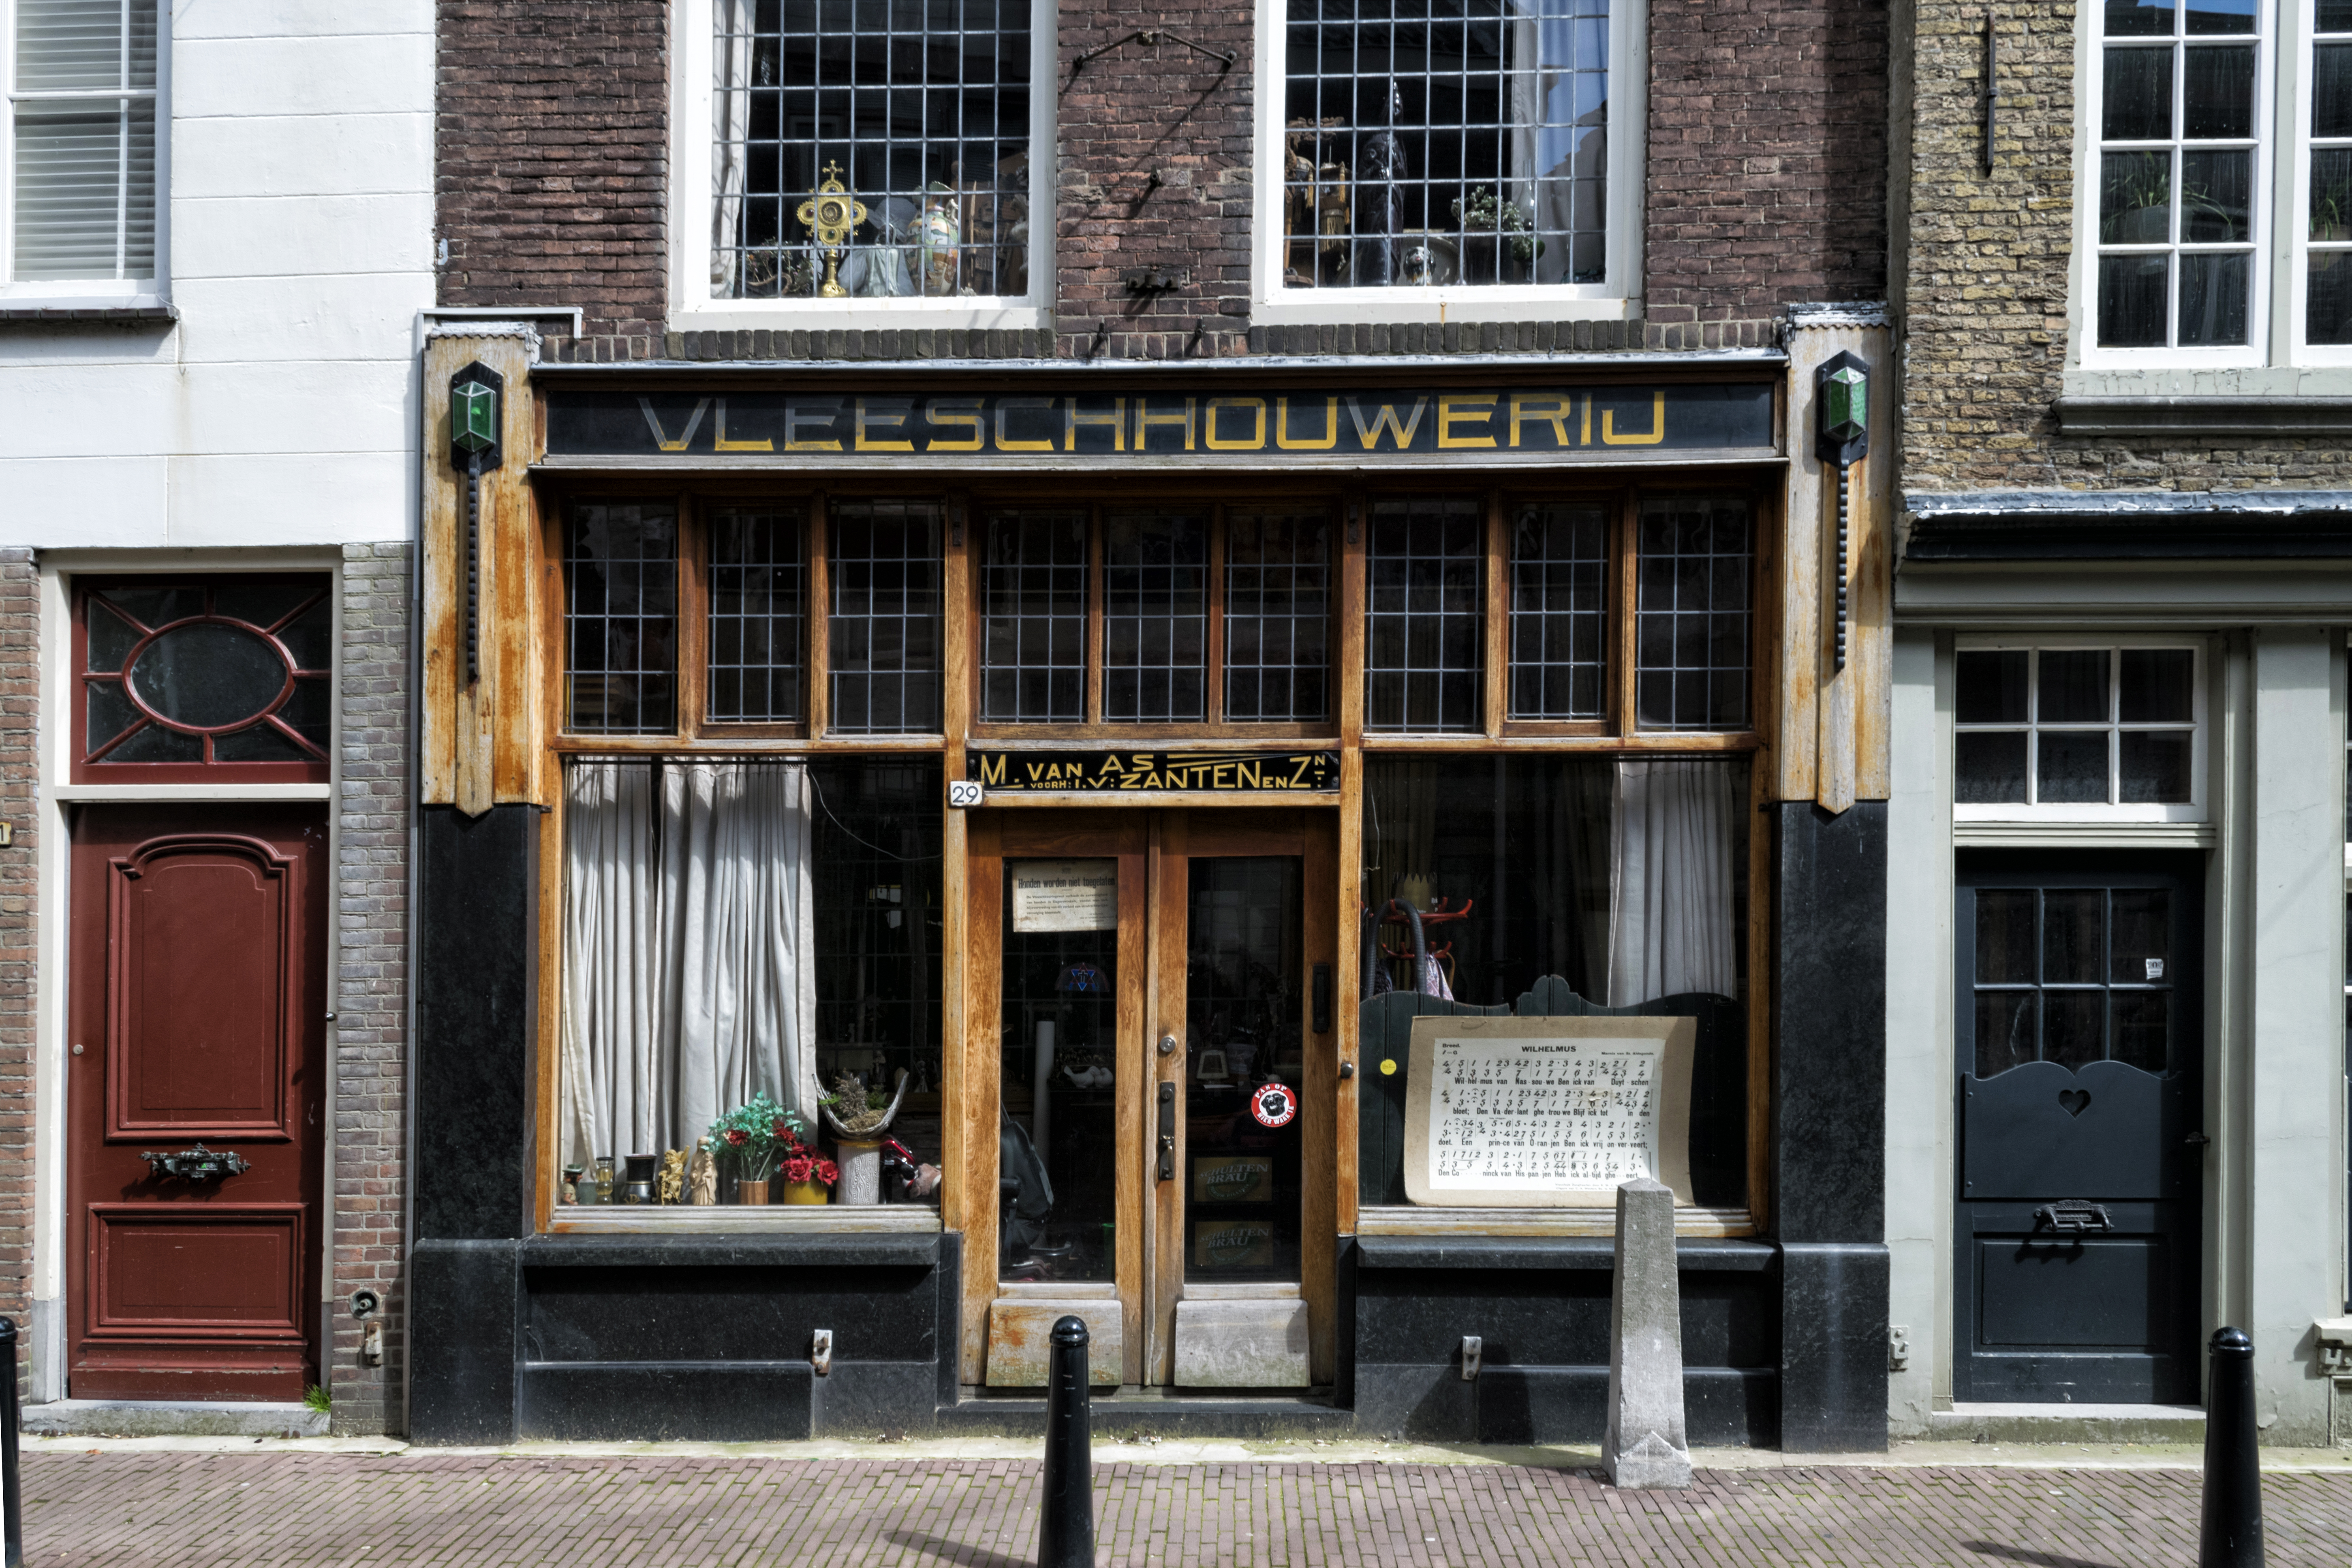
outdoor, architecture, wood, house, window, building, home, urban, downtown, shop, facade, nikon, door, interior design, nederland, netherlands, text, outdoorphotography, urbanphotography, paulvandevelde, pdvandevelde, padagudaloma, dordrecht, stadsfotografie, nederlandinfotos, stadswandeling, gevel, butcher, slagerij, riedijk, slager, vleeschhouwer, urban area, window covering